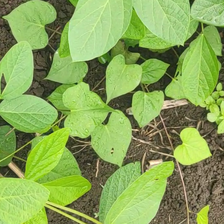
Weed species: Obscure_morning _glory(Ipomoea obscura)